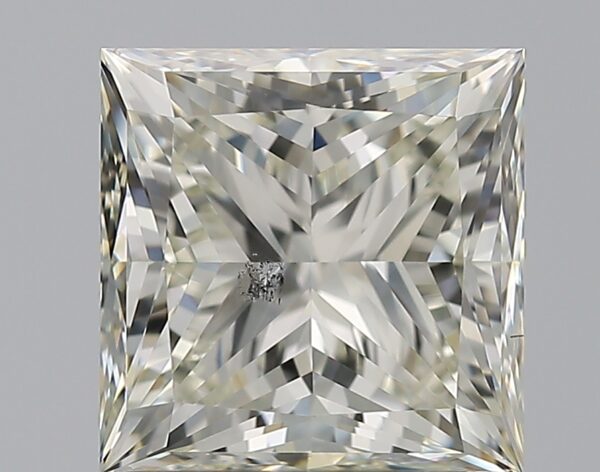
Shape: princess
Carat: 1.7
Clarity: SI1
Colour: K
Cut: VG
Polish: EX
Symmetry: EX
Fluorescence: N
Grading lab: GIA
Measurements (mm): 6.3 x 6.25 x 4.69